Murder of Aya Maasarwe

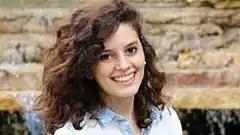
Aya Maasarwe (Instagram)

On 16 January 2019, Aya Maasarwe (alt: Aiia Maasarwe), a Palestinian with Israeli citizenship who was studying at La Trobe University in Melbourne, Australia as an exchange student, was killed as she returned home from an evening at a comedy club in North Melbourne. The violent, random nature of the killing sparked renewed community concern about the safety of women, especially after dark in Melbourne. Parallels were drawn to the murders of Eurydice Dixon, Jill Meagher and Maša Vukotić. Maasarwe was buried in her hometown of Baqa al-Gharbiyye, Israel.